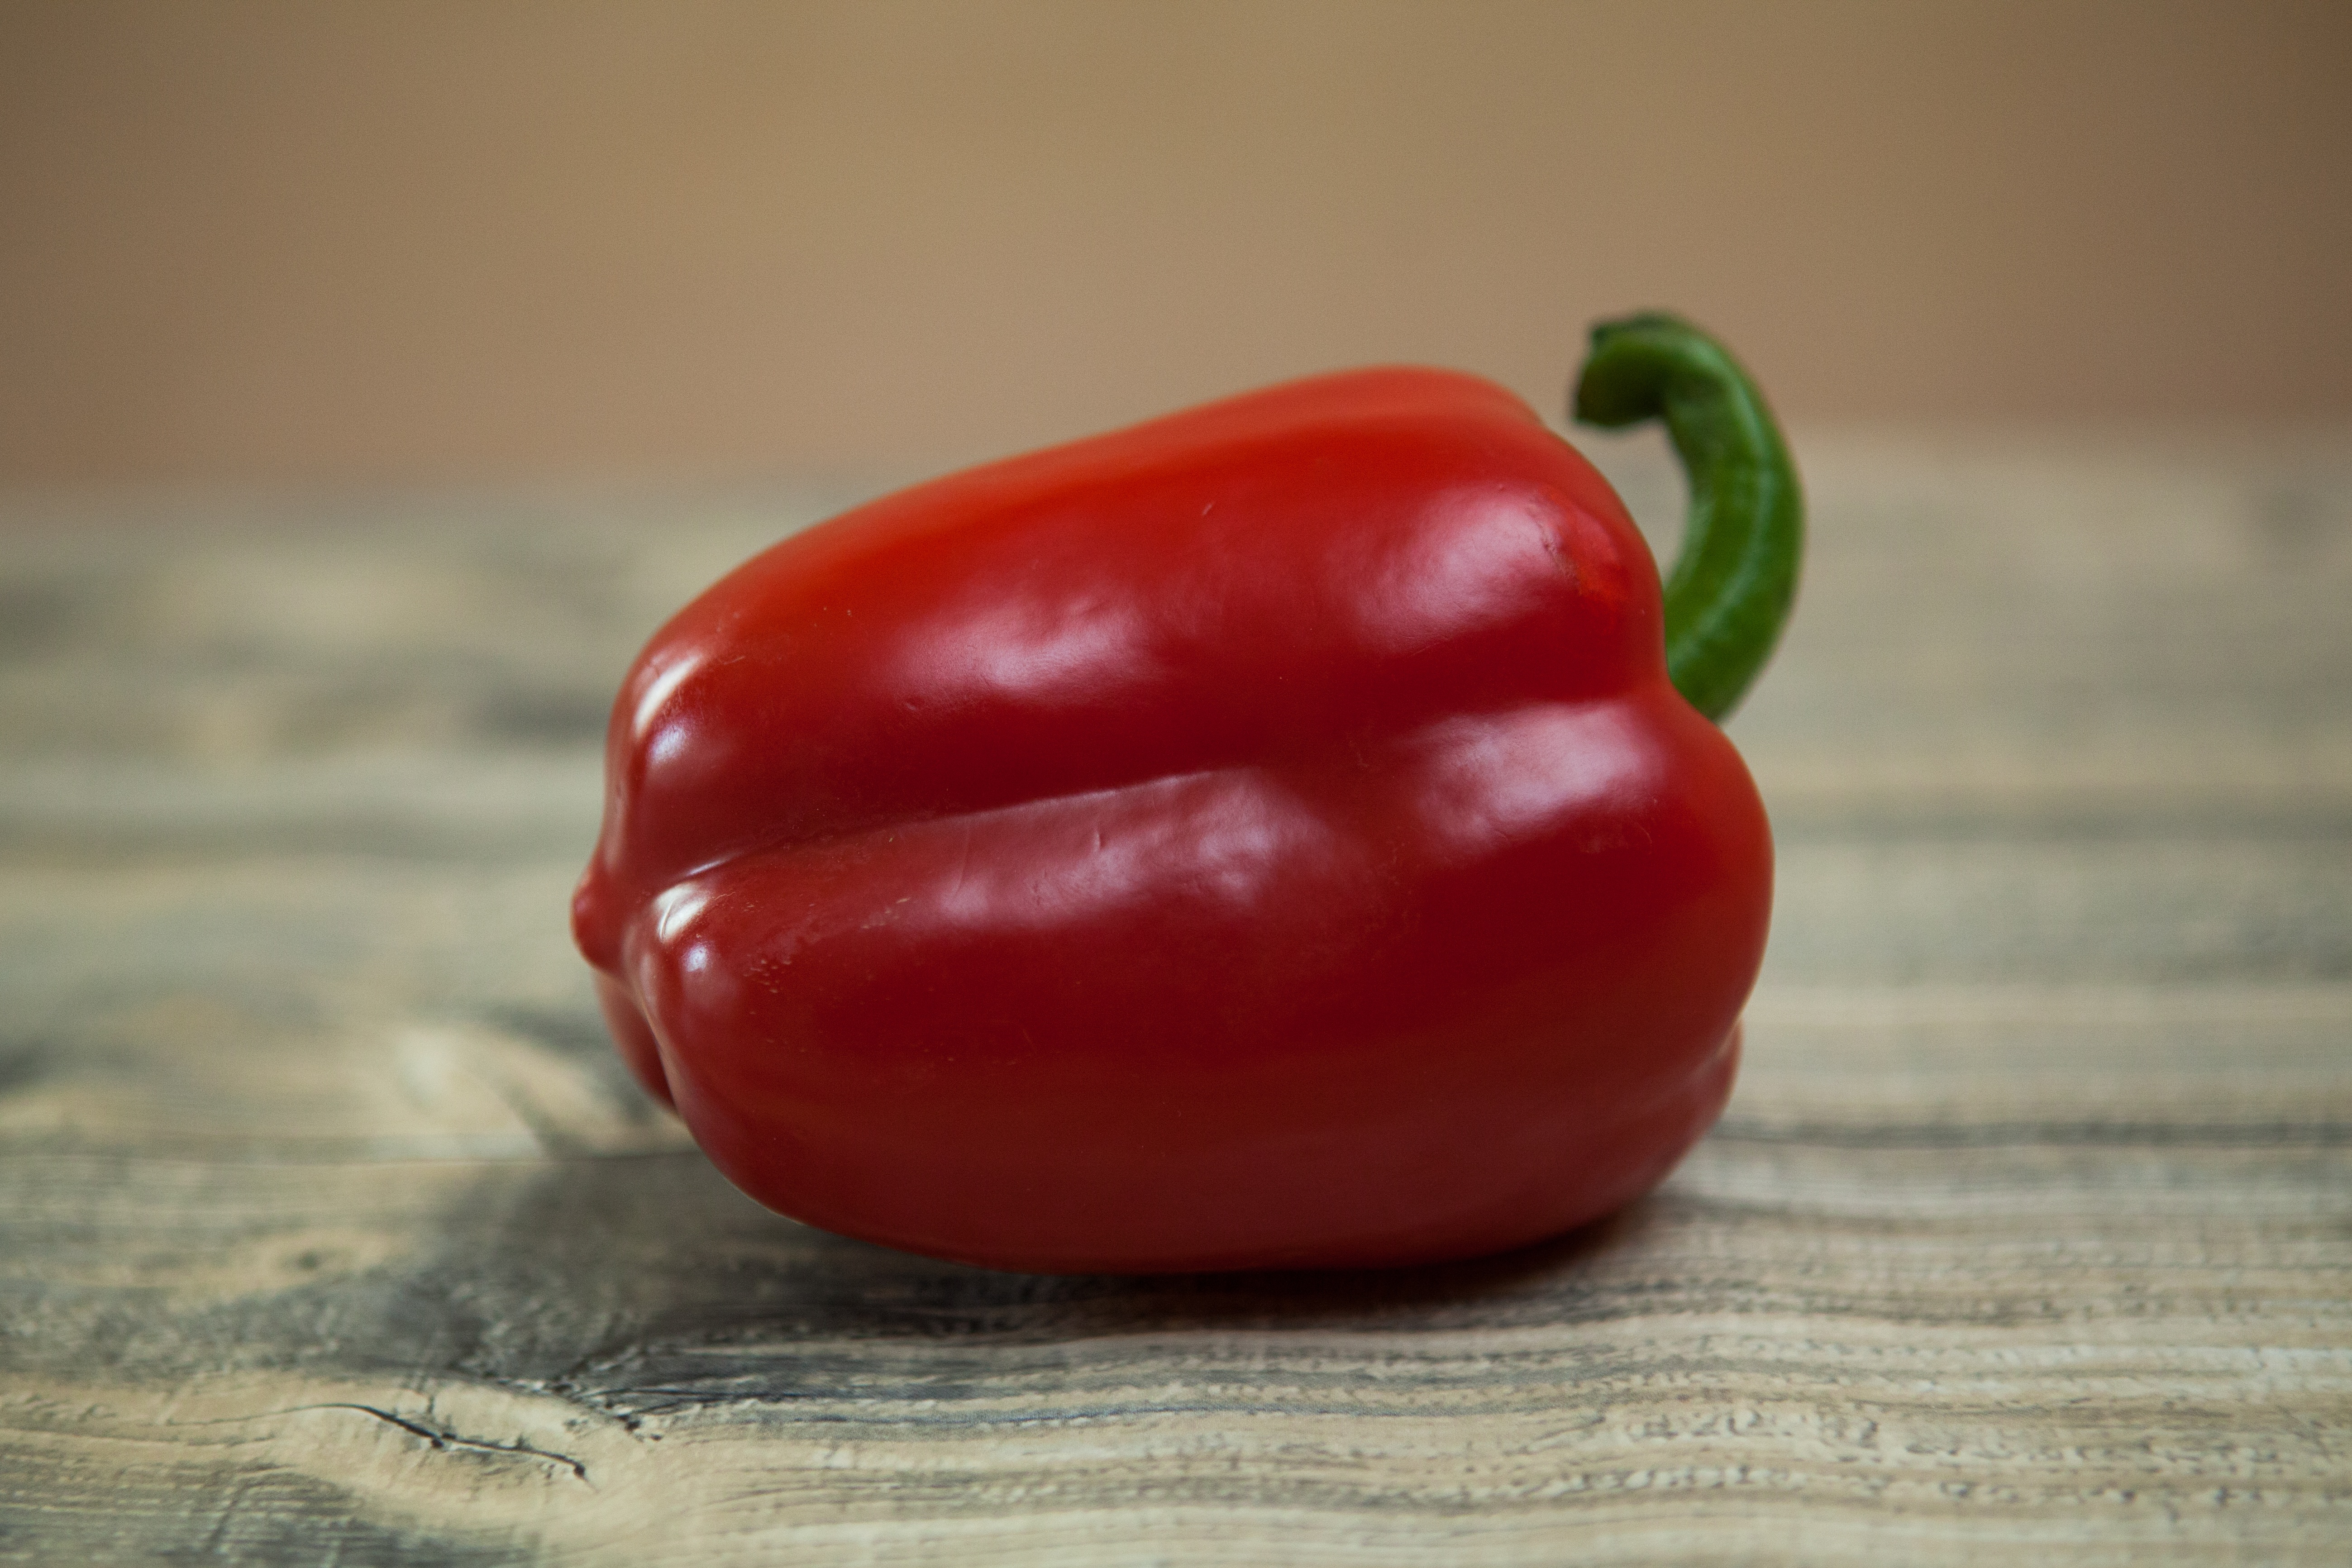
plant, fruit, meal, food, green, pepper, red, produce, vegetable, fresh, healthy, tomato, eating, vegetables, peppers, bell pepper, vegetarian, raw, healthy food, paprika, organic, flowering plant, fresh vegetables, chili pepper, land plant, potato and tomato genus, peperoncini, bell peppers and chili peppers, pimiento, habanero chili